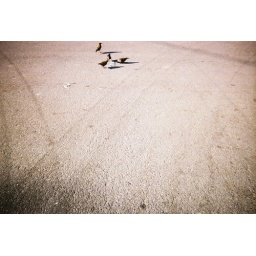
birds in the road